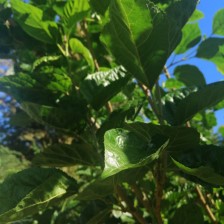
Variety: BlackAustralia